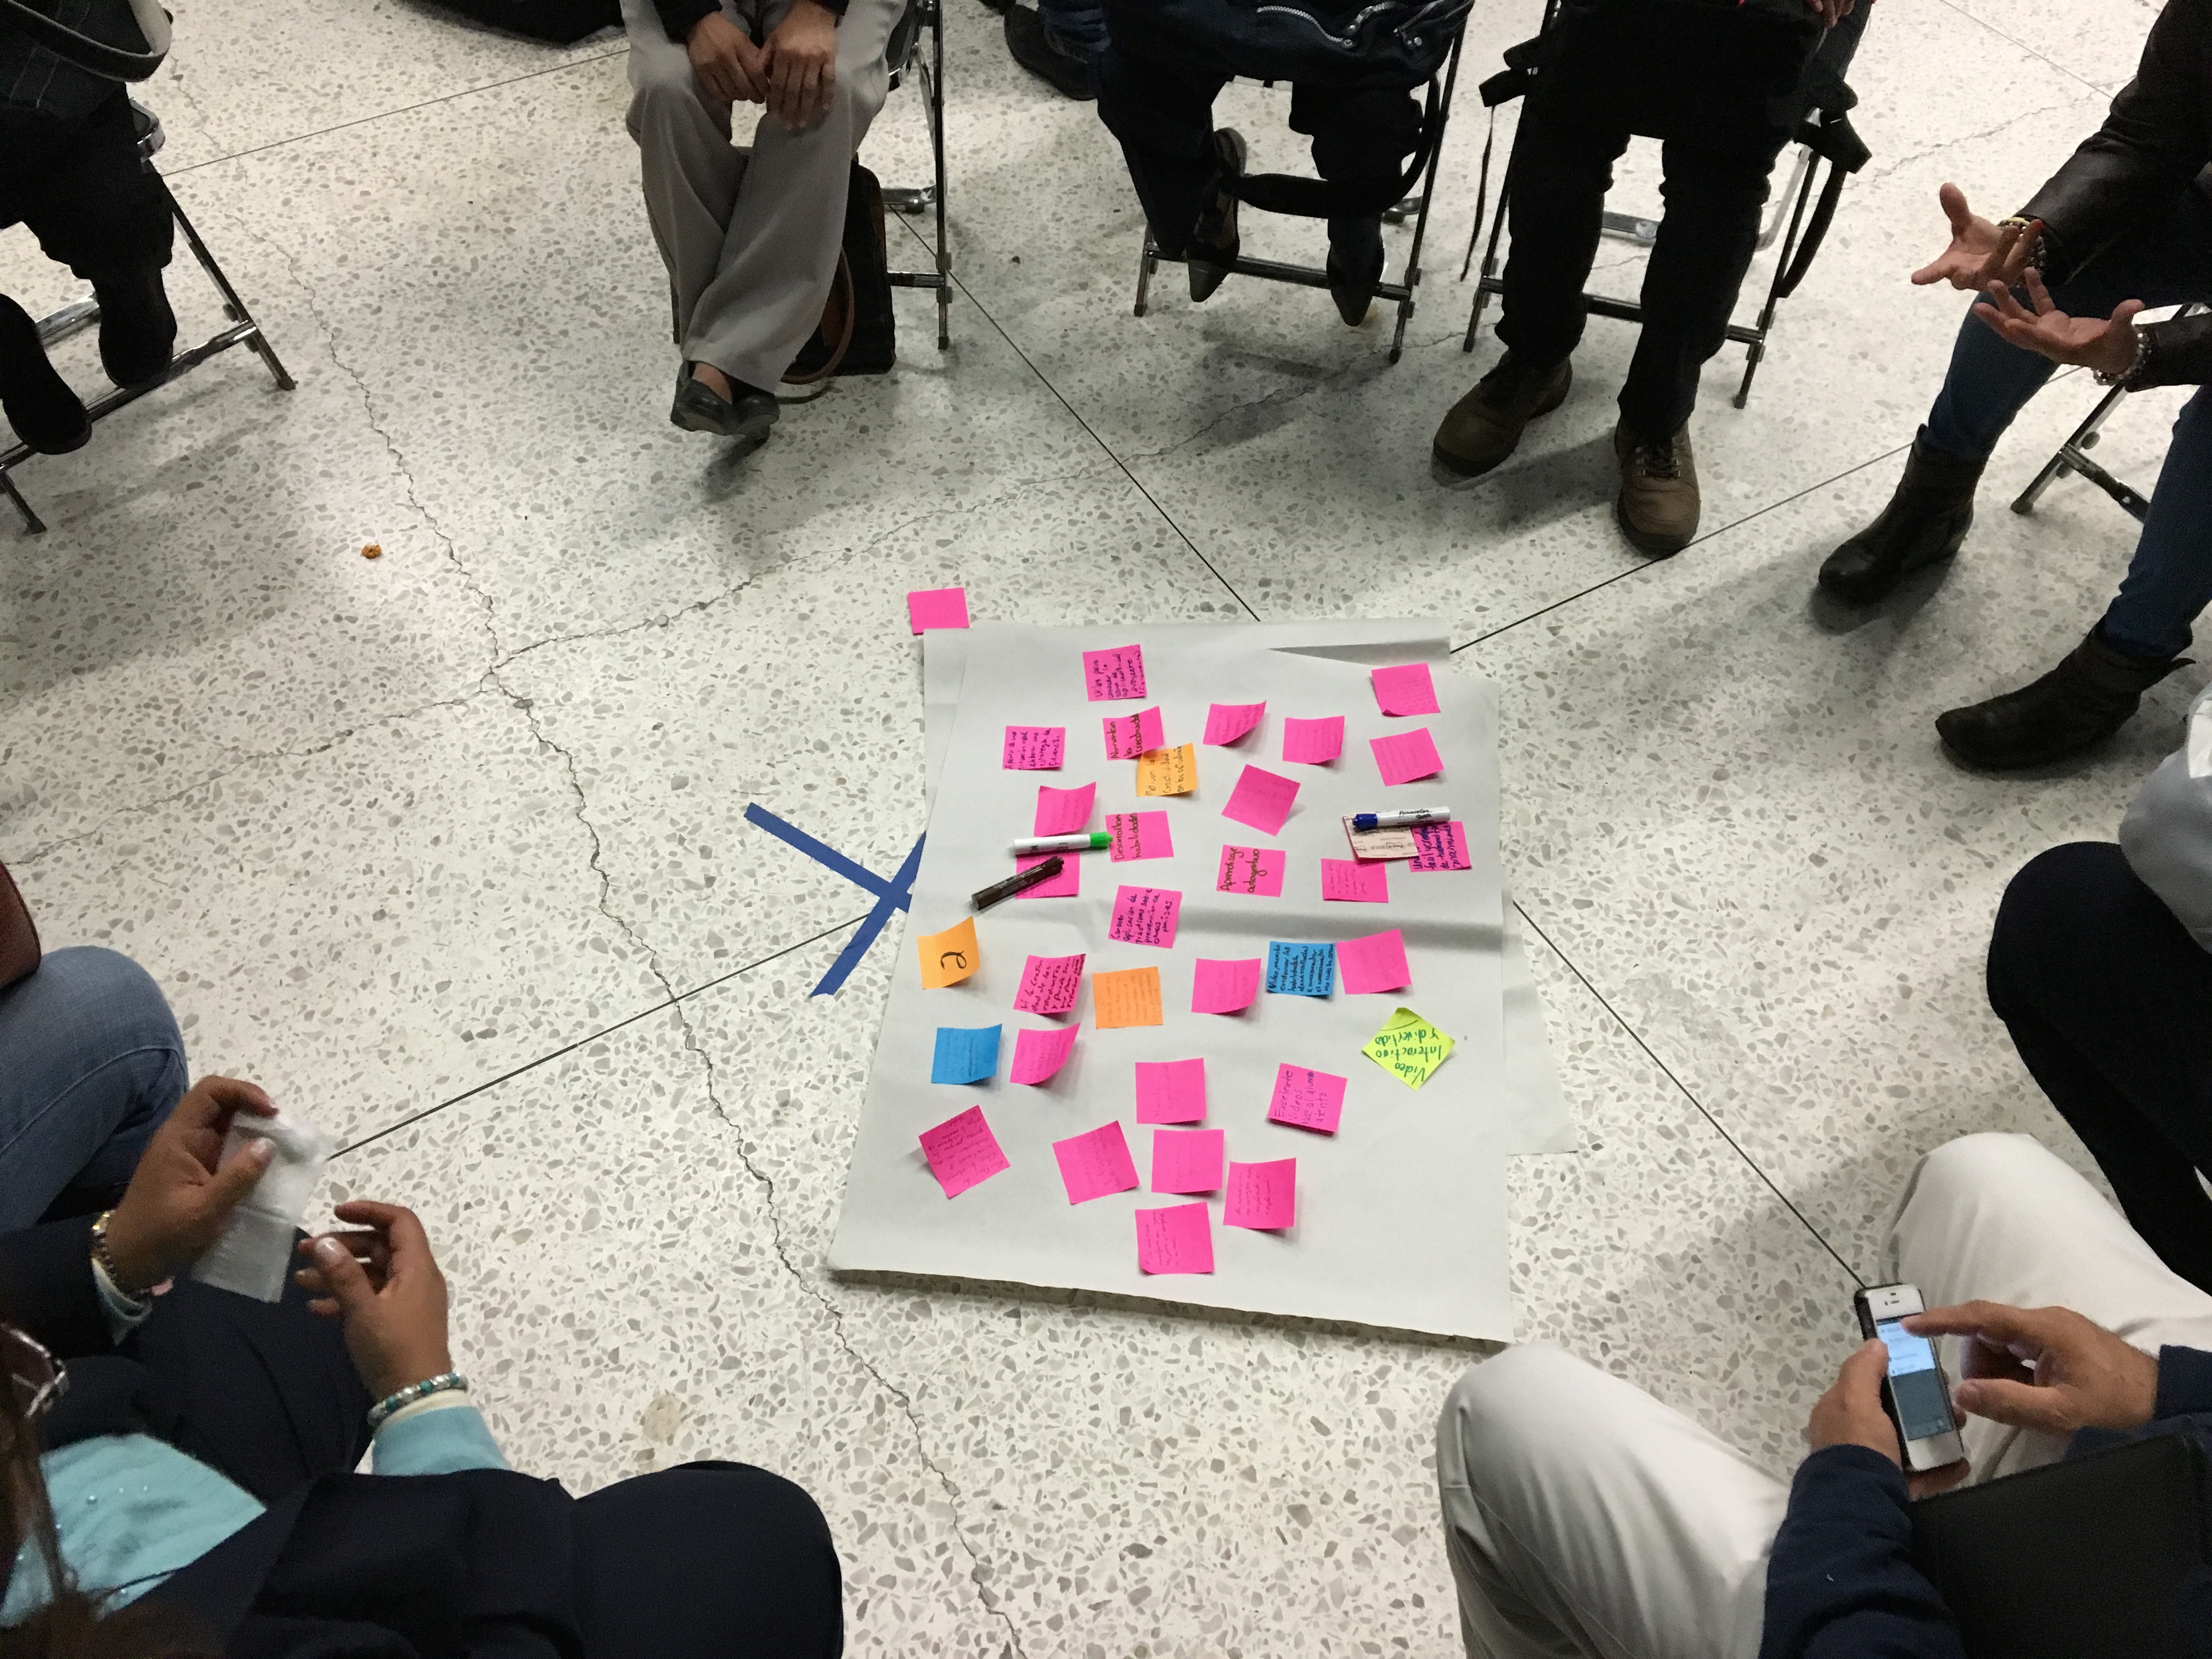
crowd, education, art, design, udgagora